John McGovern (politician)

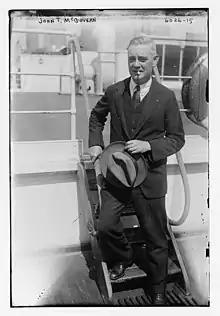
John McGovern

Born into a Roman Catholic family, McGovern soon became involved in the Labour movement and anarchism. Active in opposition to the First World War, he joined the Anti-Parliamentary Communist Federation and became its treasurer but soon left after disagreements with Guy Aldred. He was a conscientious objector. He emigrated to Australia in 1923, but soon returned and became a prominent member of the Independent Labour Party (ILP), at the time linked to the Labour Party. In 1929 he was elected to Glasgow City Council, a position he held for two years.